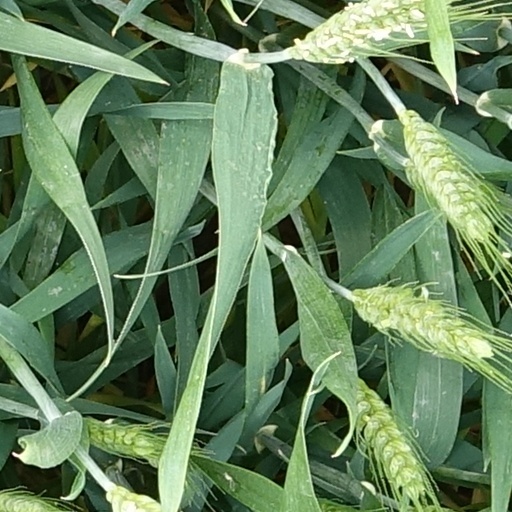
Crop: wheat